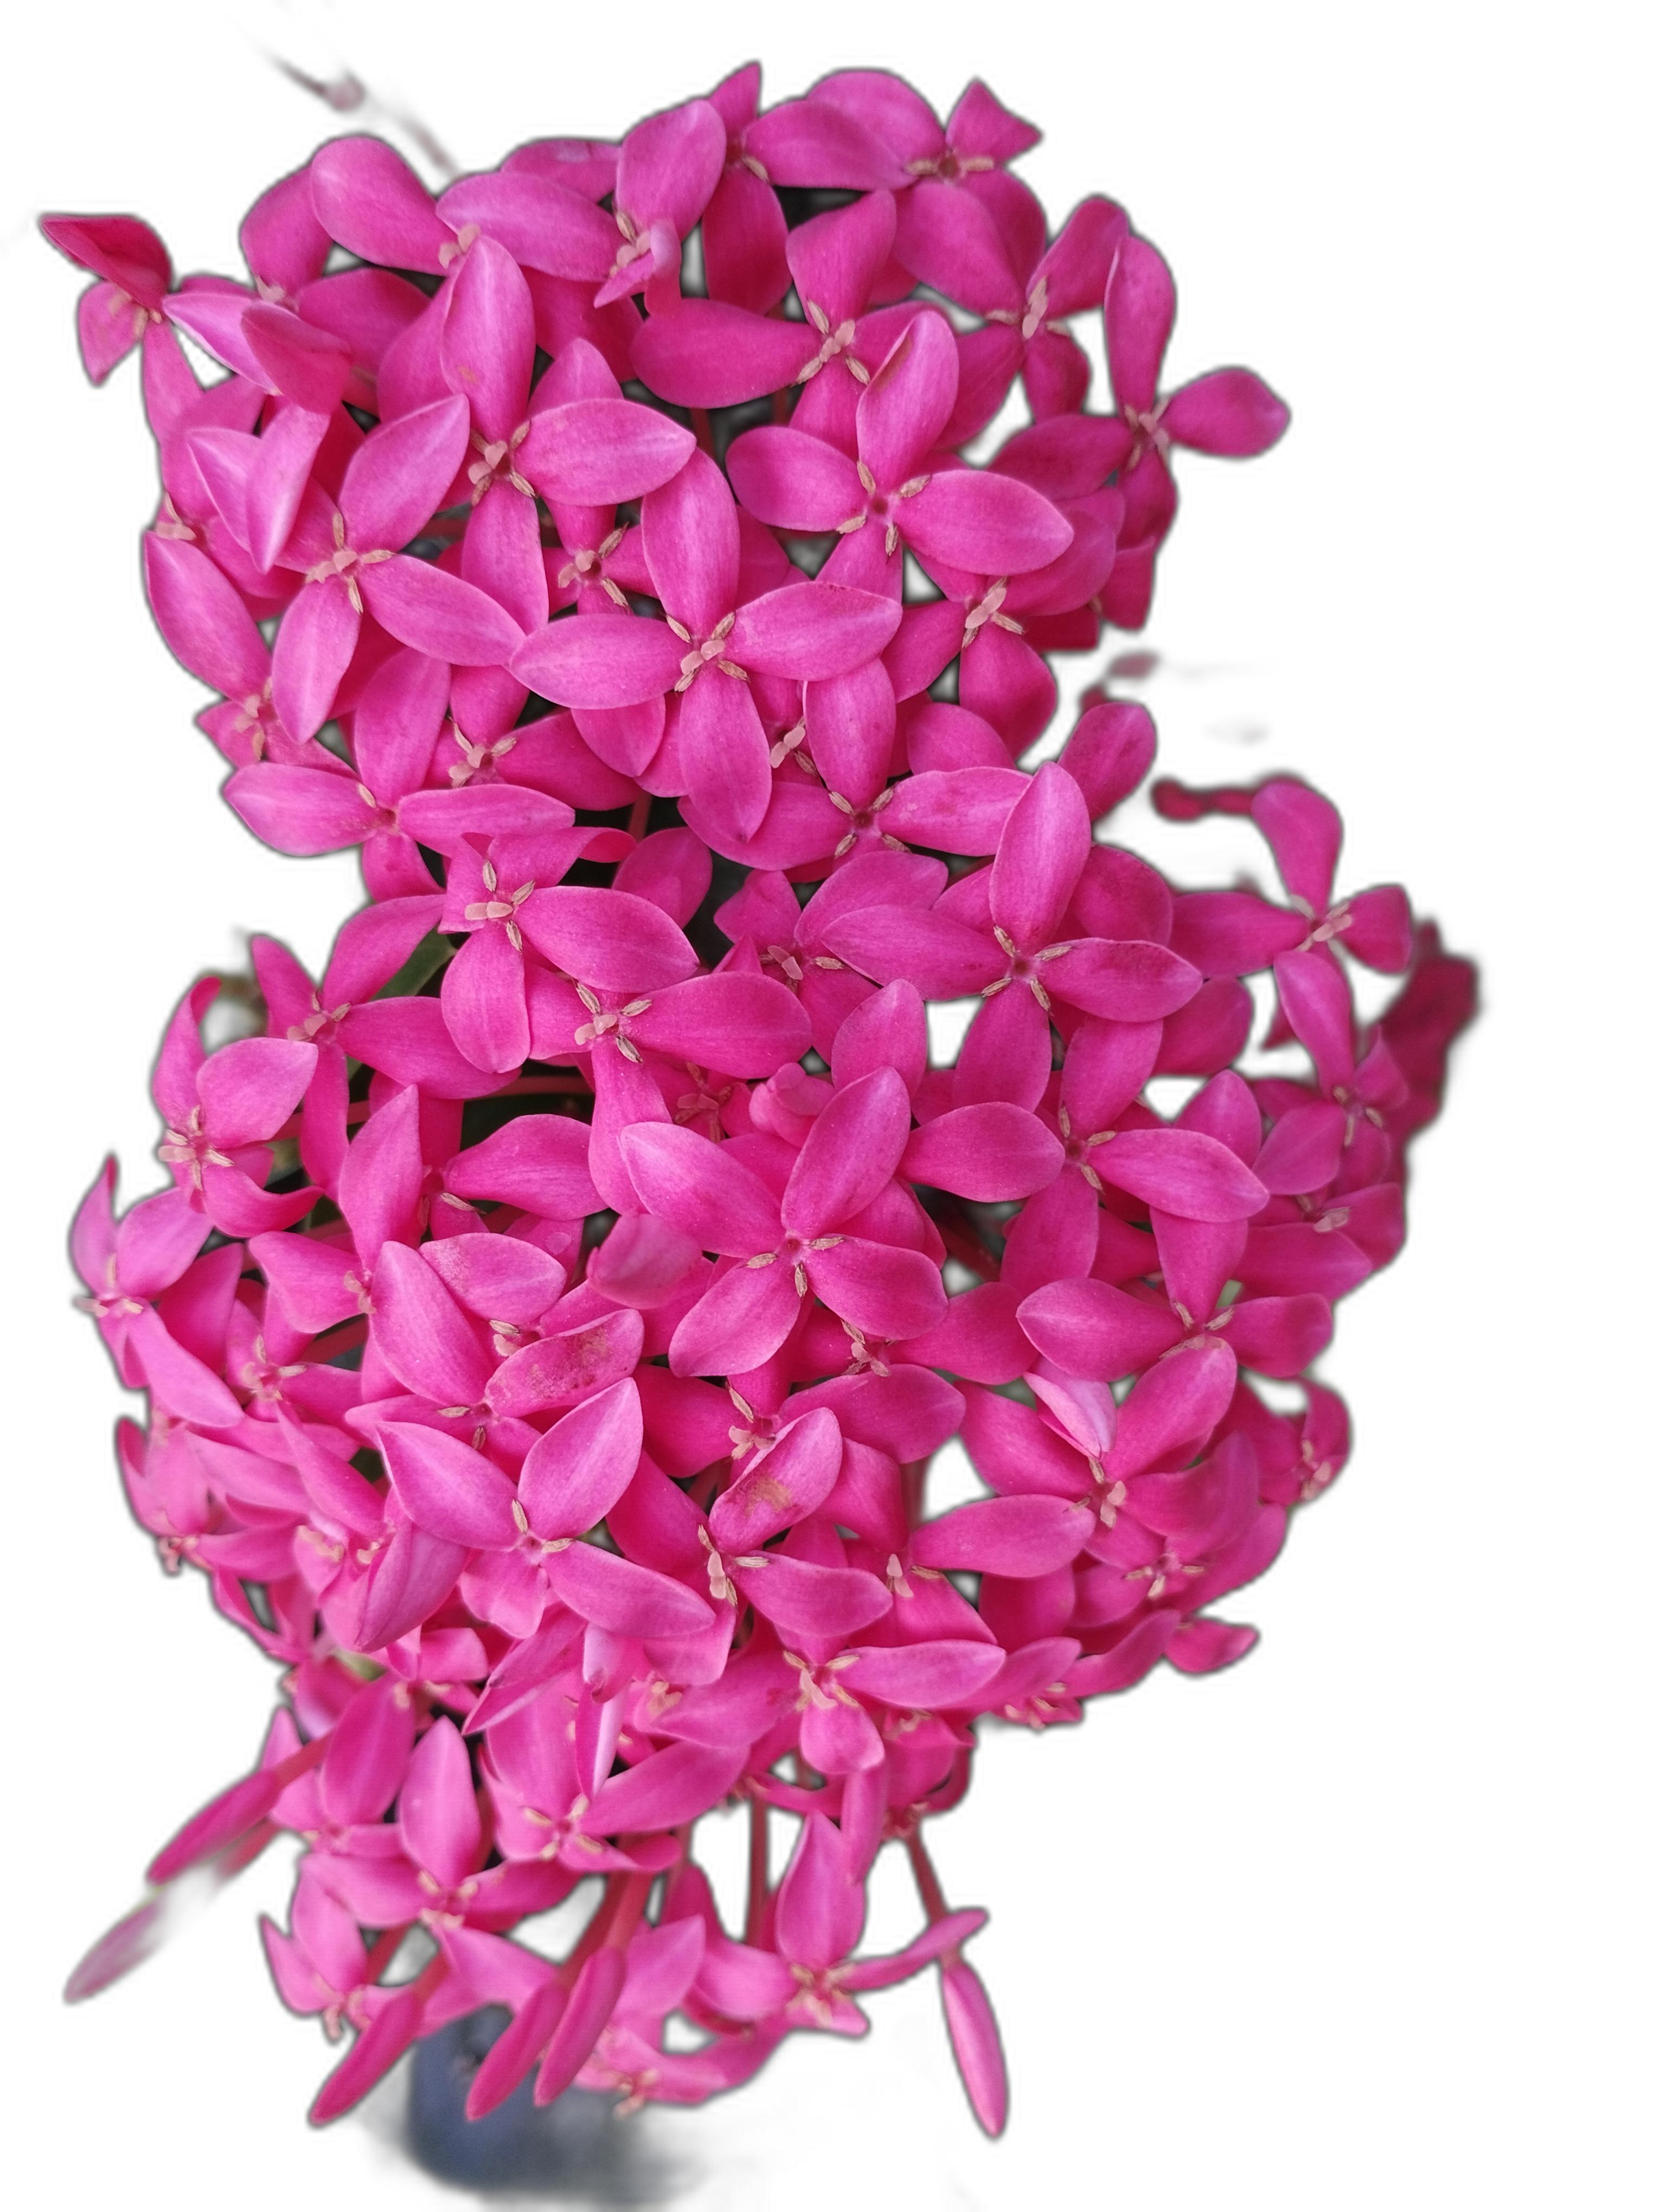
Label: Jungle geranium